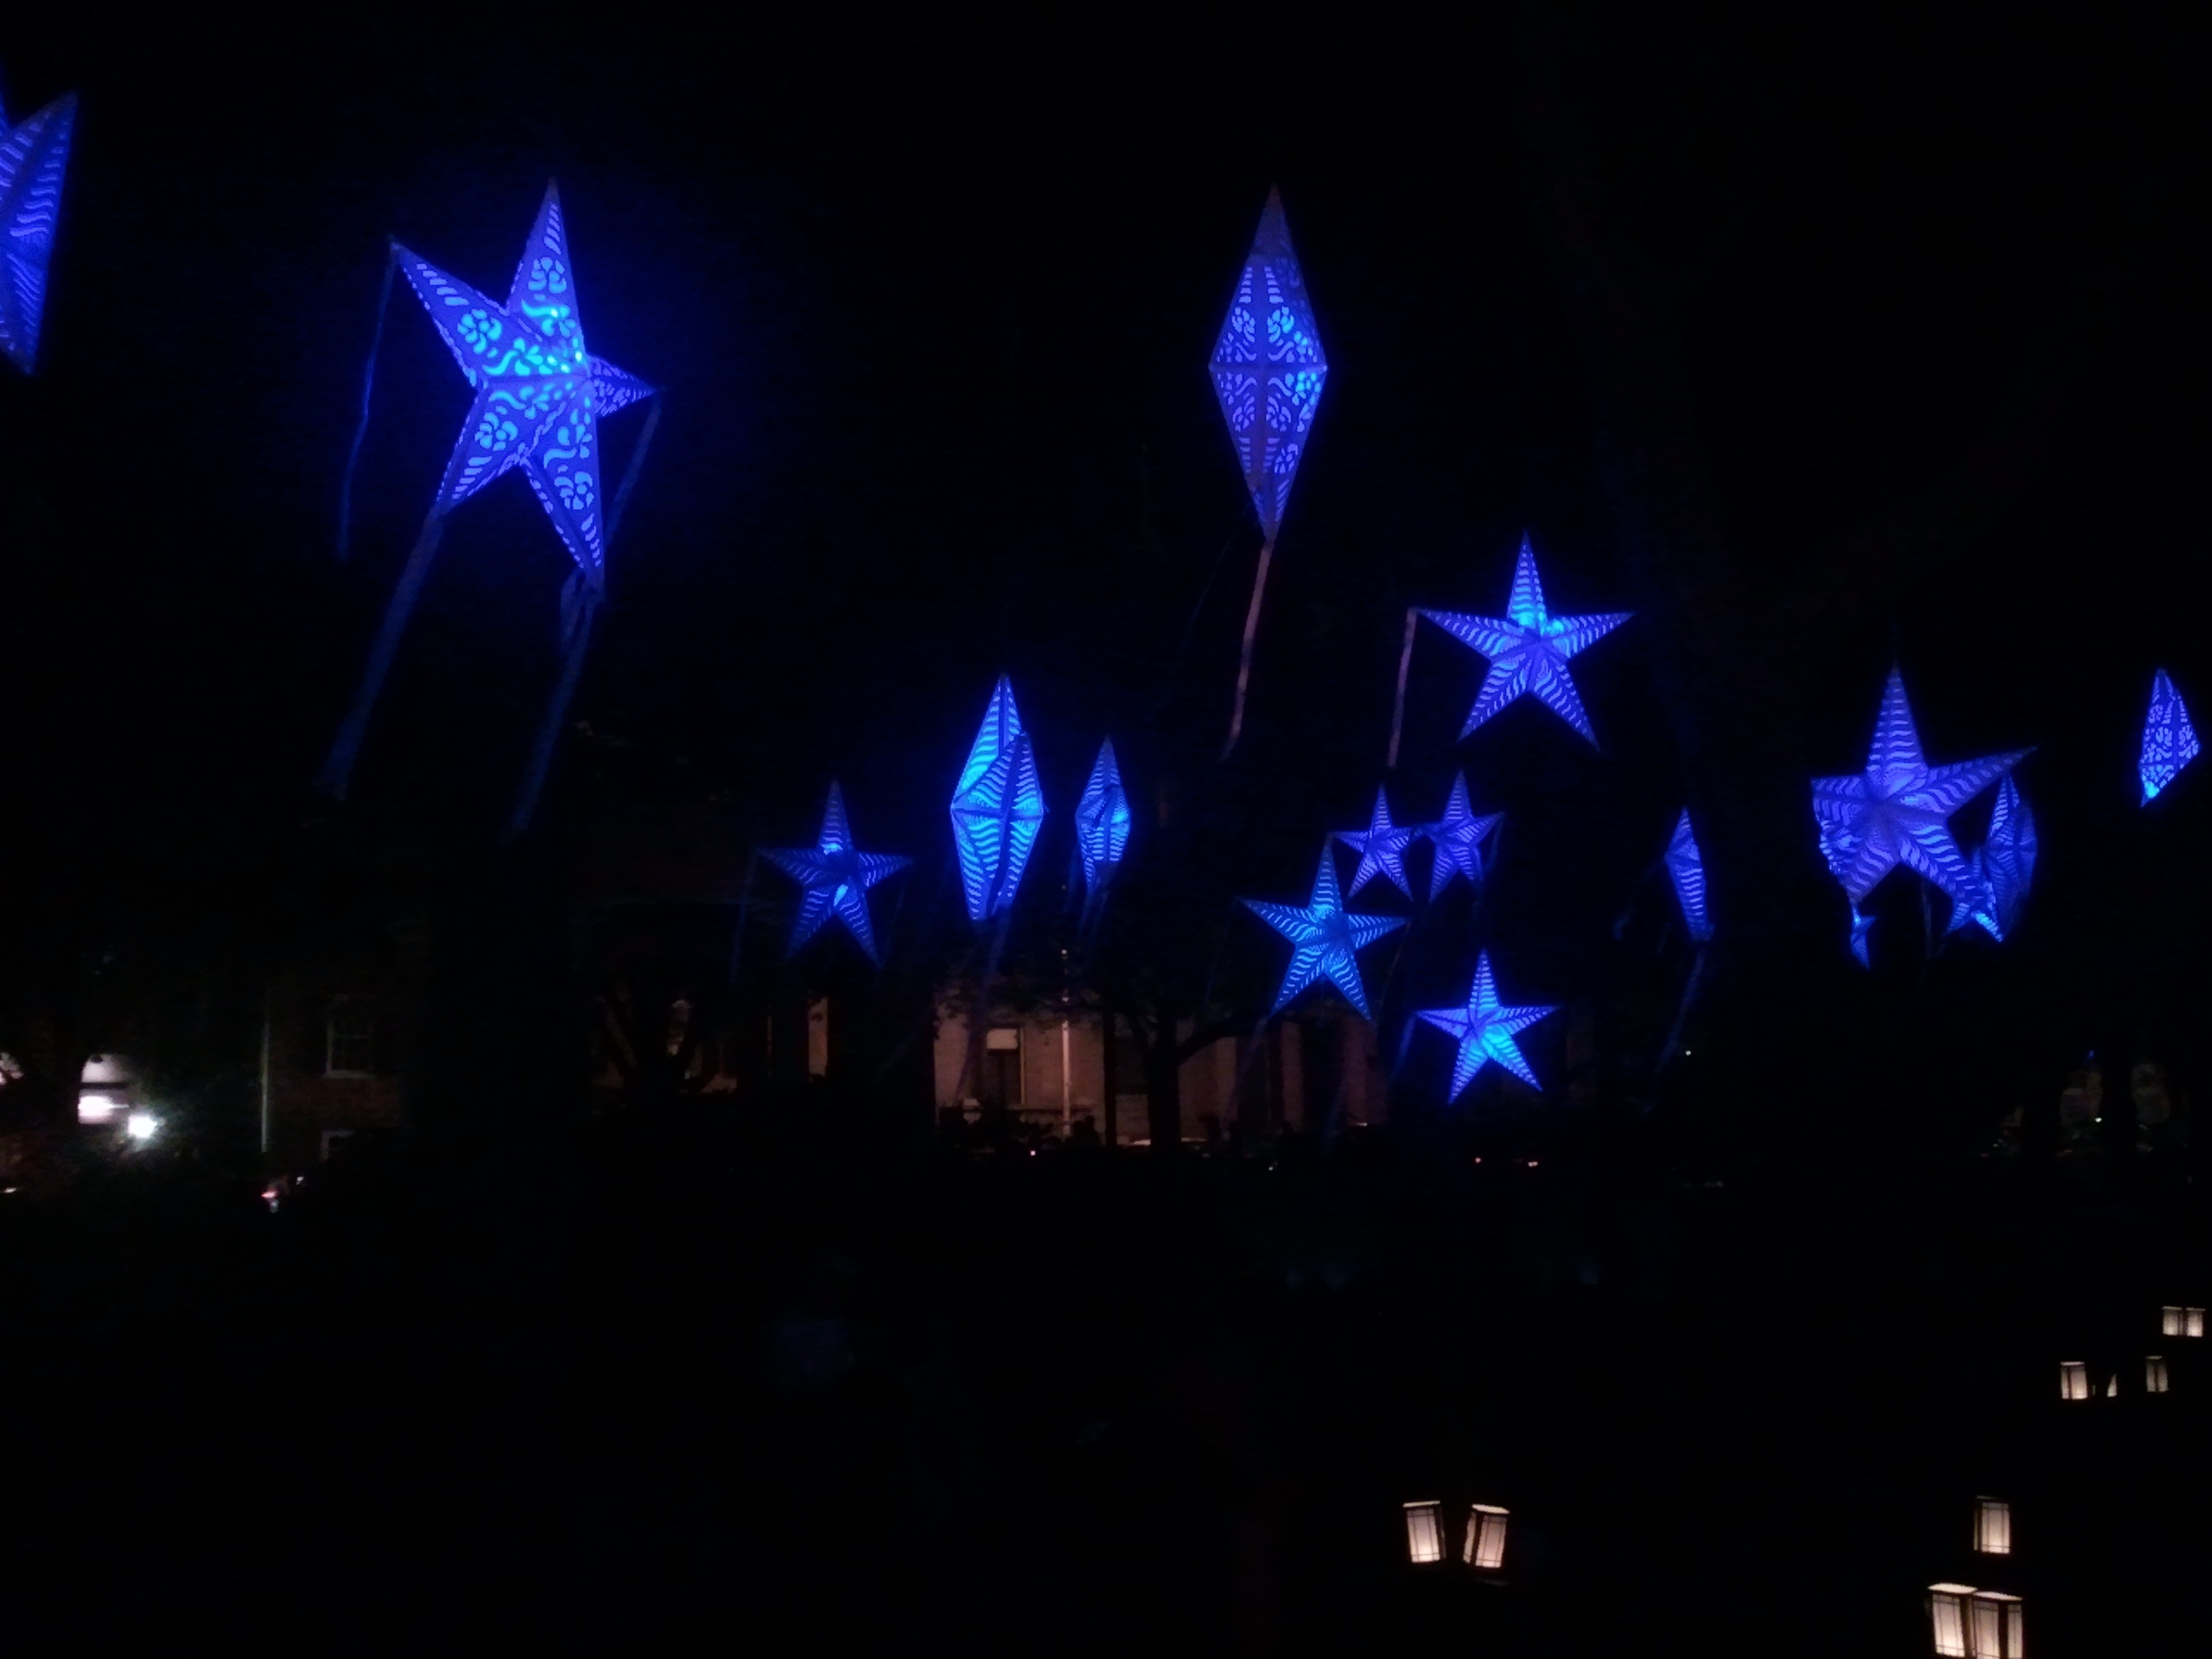
light, night, darkness, lighting, stage, performance